Inspired Talks

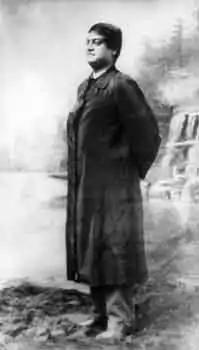
Swami Vivekananda at Thousand Island Park in July 1895.

In December 1894 Vivekananda, Vivekananda delivered a lecture before the Brooklyn Ethical Association. The topic of the lecture was Hinduism. After the lecture, the interest of listeners grew so deep that they demanded regular classes in Brooklyn. At this time, Vivekananda took several public classes at Pouch Mansion and elsewhere.